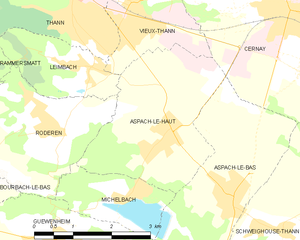
Carte des communes françaises